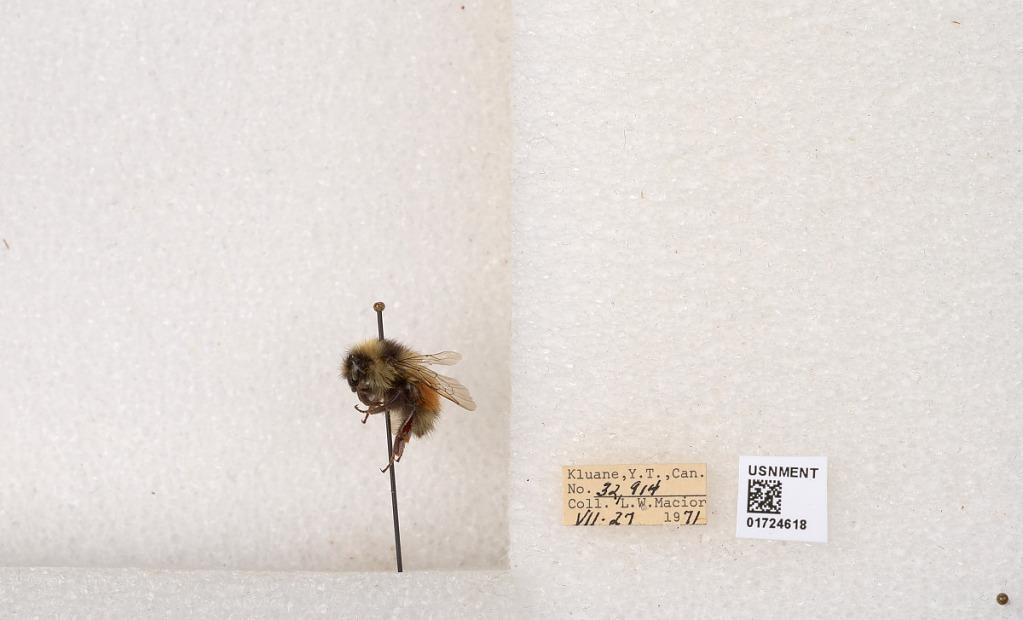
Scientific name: Bombus (Pyrobombus) sylvicola Kirby
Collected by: L. Macior
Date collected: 1971-7-27
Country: Canada
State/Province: Yukon Territory
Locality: Kluane National Park and Reserve
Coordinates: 60.7493, -139.504